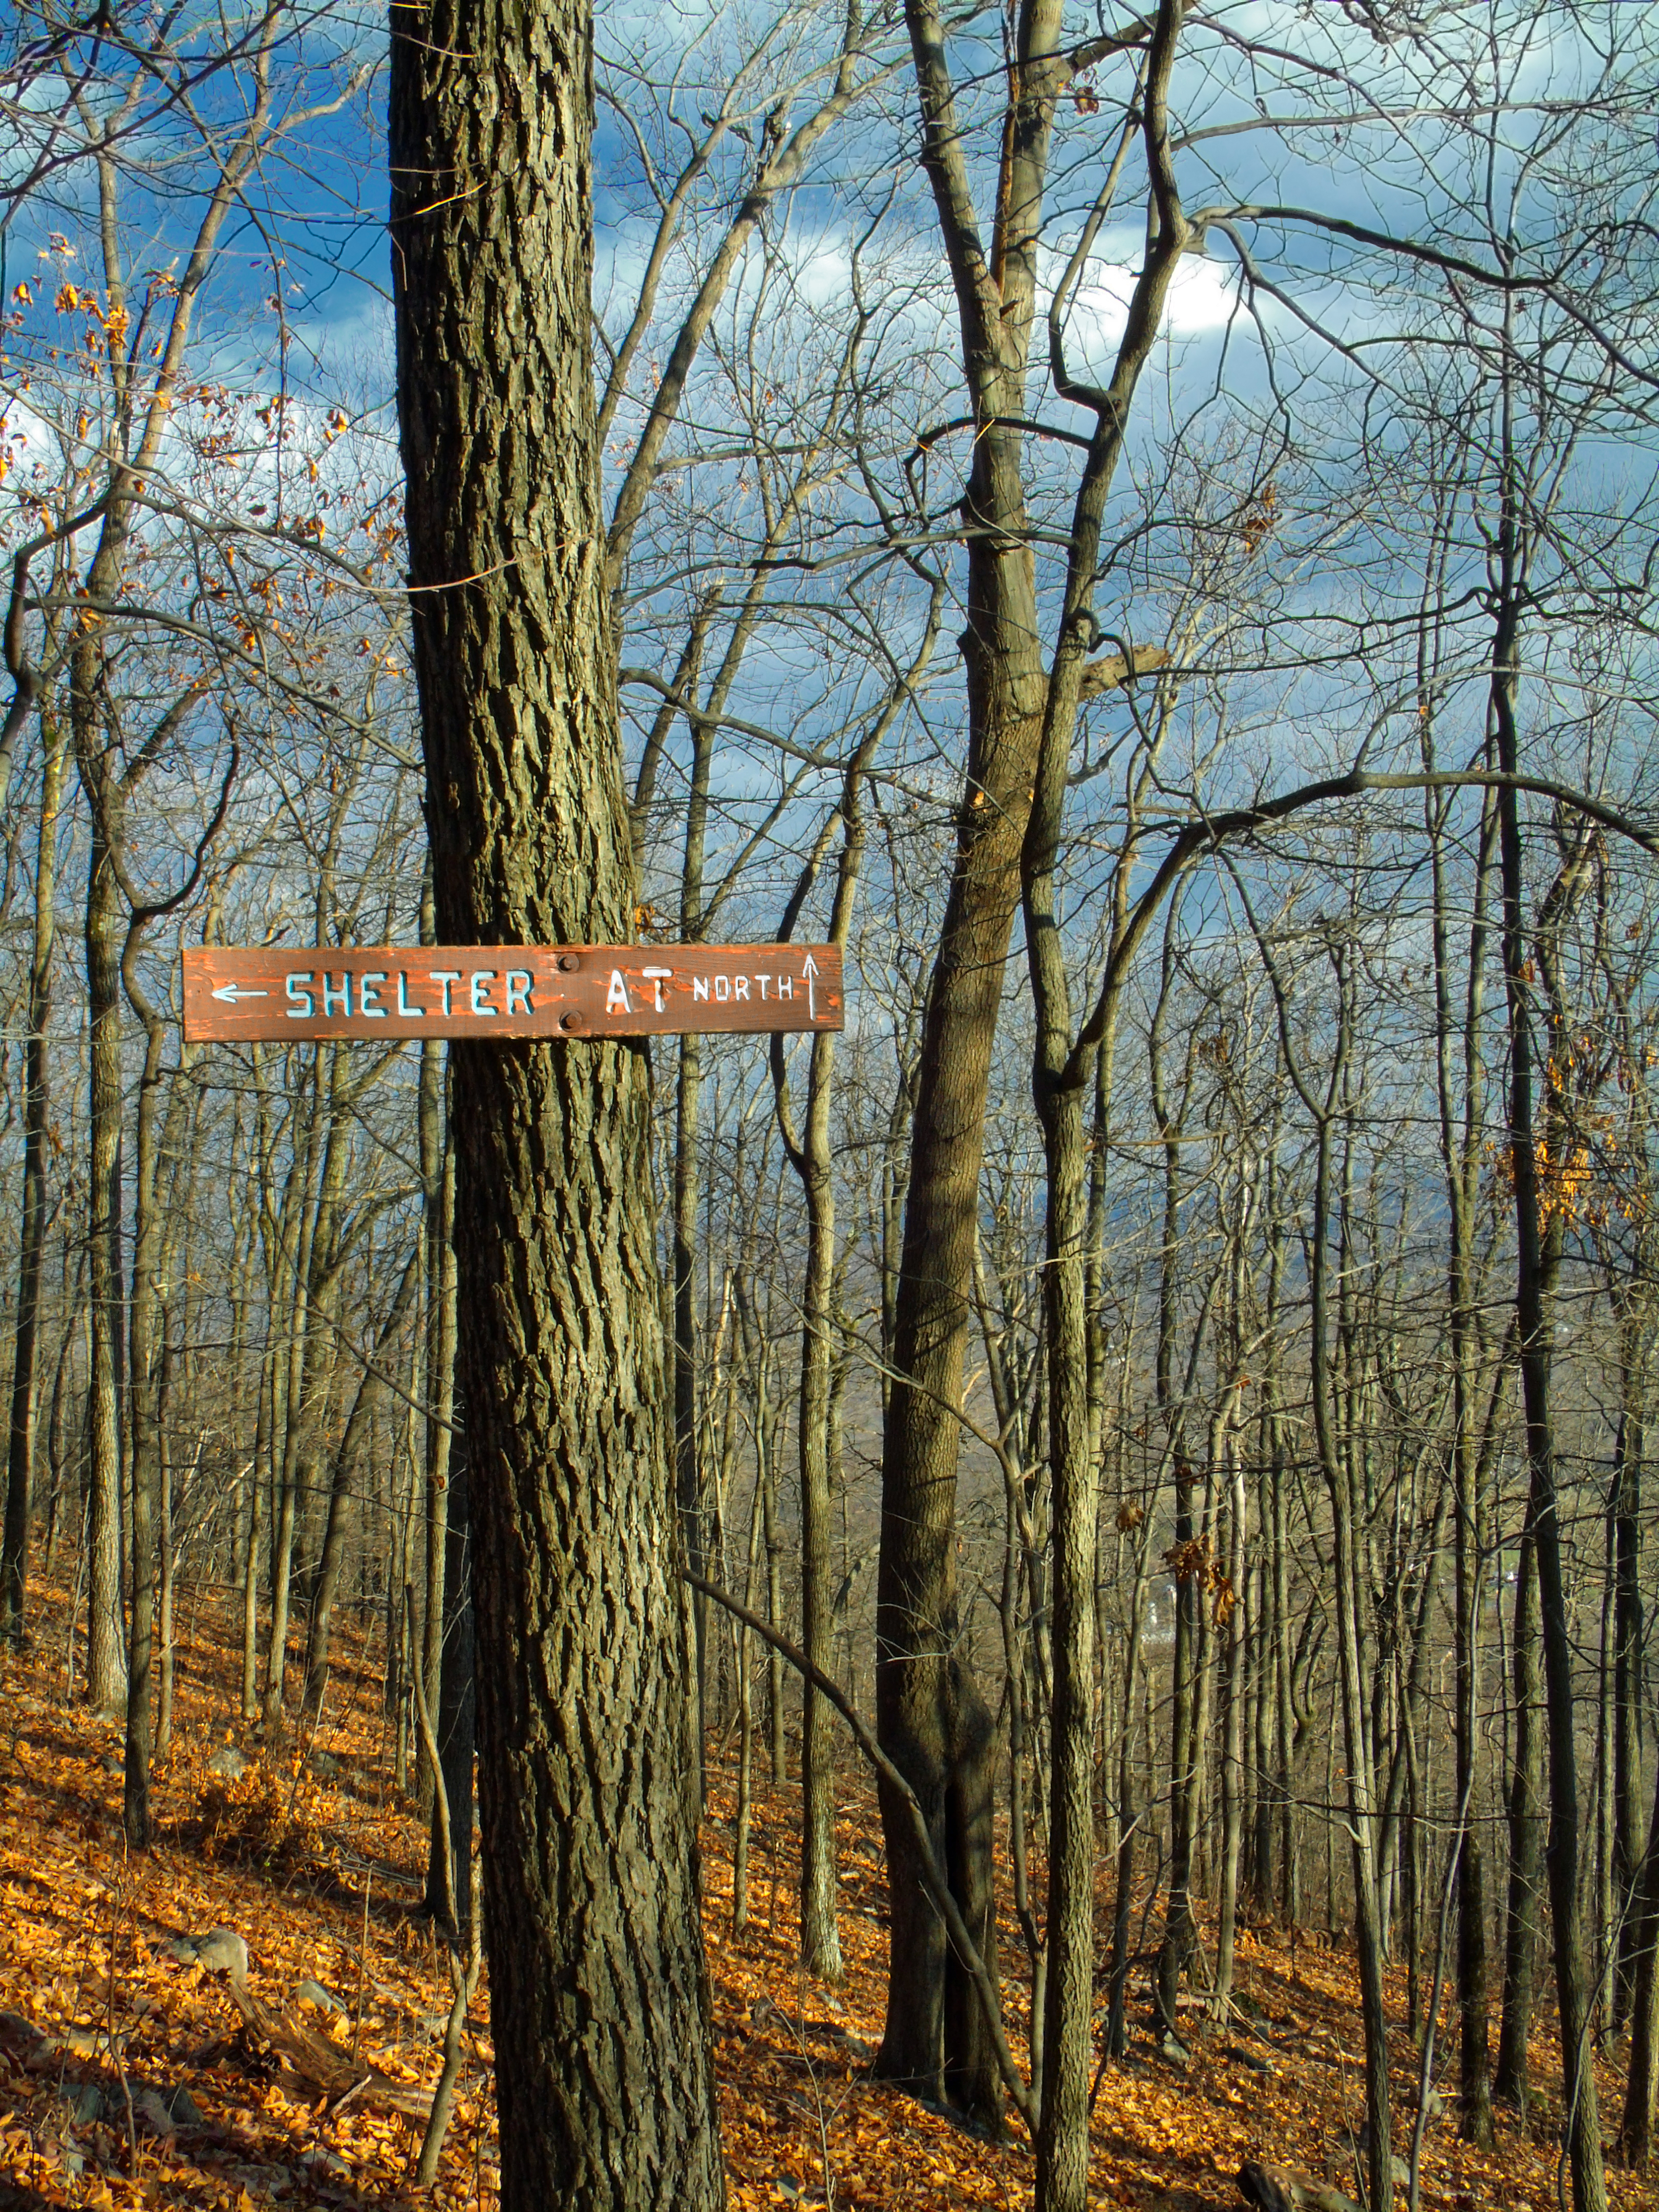
tree, nature, forest, branch, winter, plant, wood, hiking, sunlight, leaf, trunk, dusk, sign, autumn, season, trees, creativecommons, deciduous, pennsylvania, bluemountain, kittatinnymountain, northamptoncounty, appalachiantrail, foxgap, kirkridgeshelter, grove, woodland, habitat, ecosystem, natural environment, woody plant